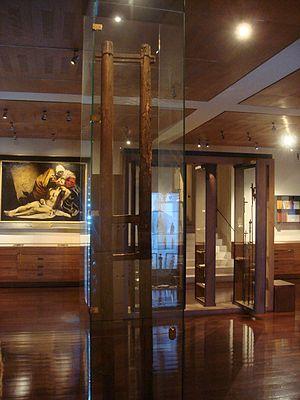
La Salle des Martyrs des Missions étrangères de Paris. Ce qui ressemble à une échelle au milieu est la cangue qu'a portée Pierre Dumoulin-Borie en captivité.
Les Missions étrangères de Paris sont une société de vie apostolique catholique domiciliée à Paris ayant pour but le travail d'évangélisation dans les pays non chrétiens, spécialement en Asie. À ce titre, elle ne constitue, au sens canonique du terme, ni une congrégation ni un ordre, pas plus que ses membres ne sont considérés comme des religieux. Elle compte en 2015, 208 prêtres, 25 séminaristes.
La cangue est appelé en chinois mu jia, est un châtiment similaire au pilori en Occident, à la différence que le bord de la cangue n'était pas fixé à une base, et devait être porté par le prisonnier.
Pierre Dumoulin-Borie est un saint catholique, canonisé en 1988 en même temps que les Martyrs du Viêt-Nam, il est fêté le 24 novembre.
La Salle des Martyrs est une salle annexe à la crypte de la Chapelle des Missions étrangères de Paris qui conservent le plus grand dépôt des reliques des martyrs de la Société des Missions étrangères de Paris.